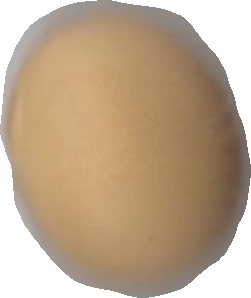
Variety: Grobogan